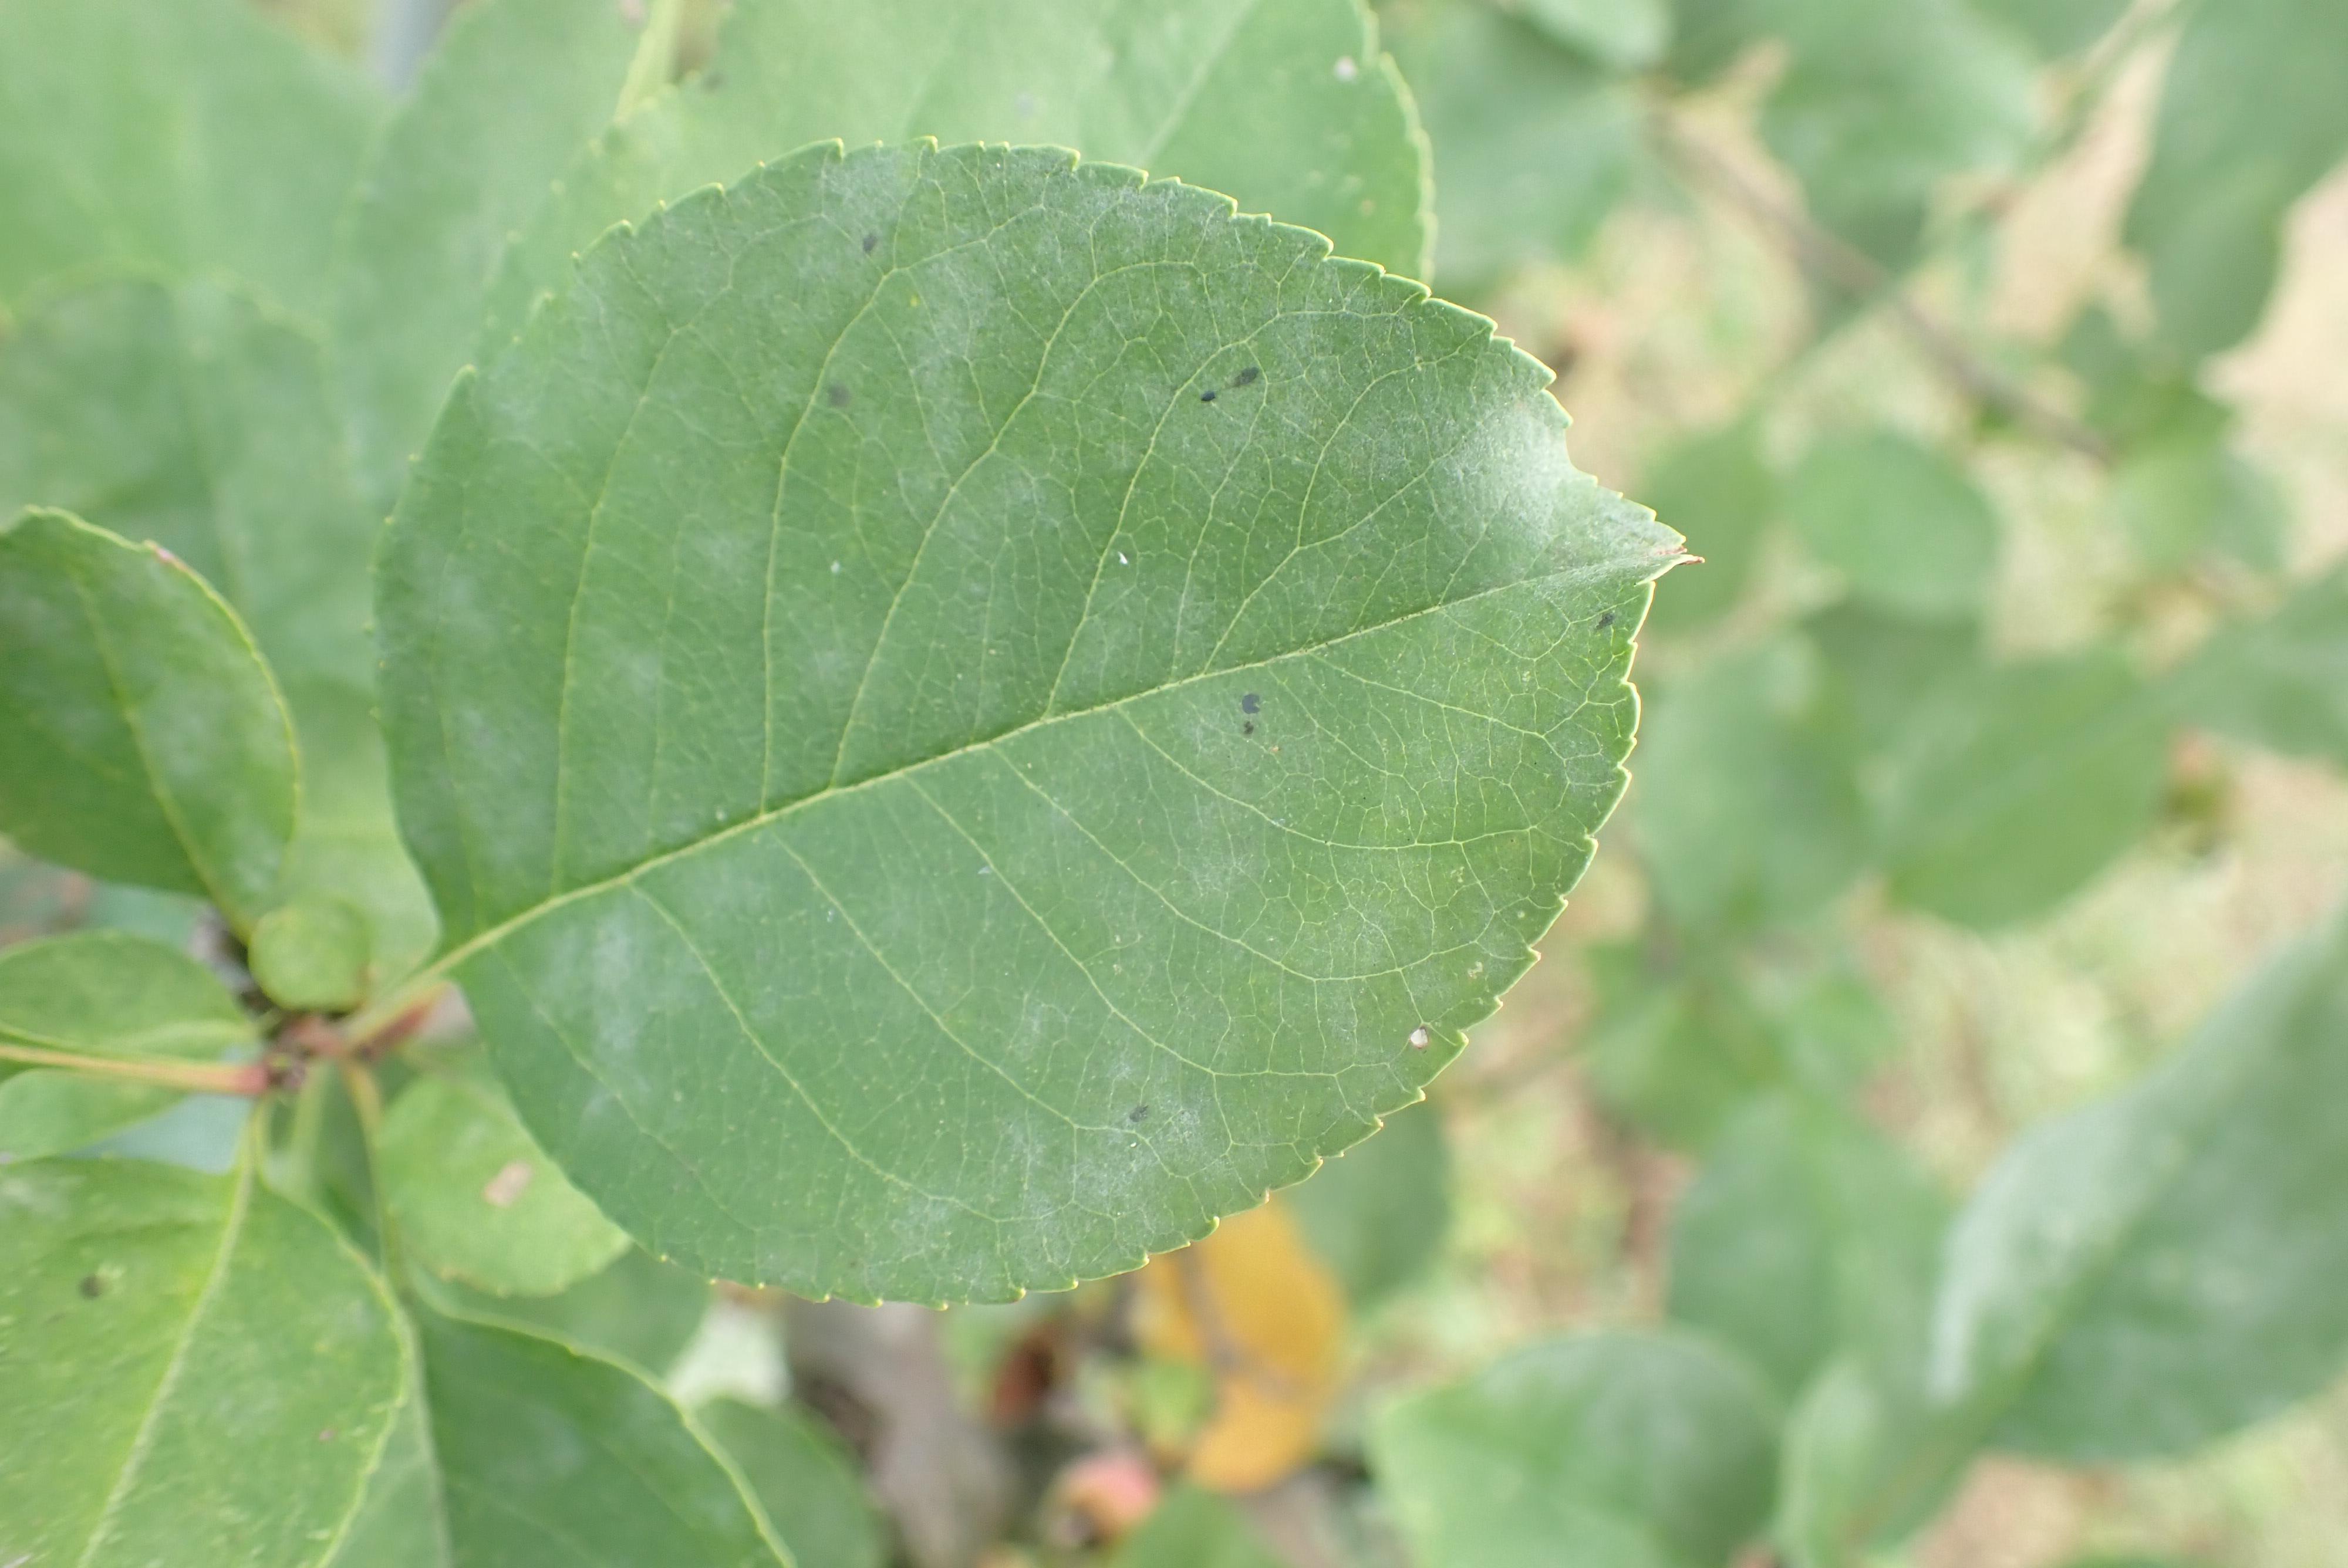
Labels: powdery_mildew